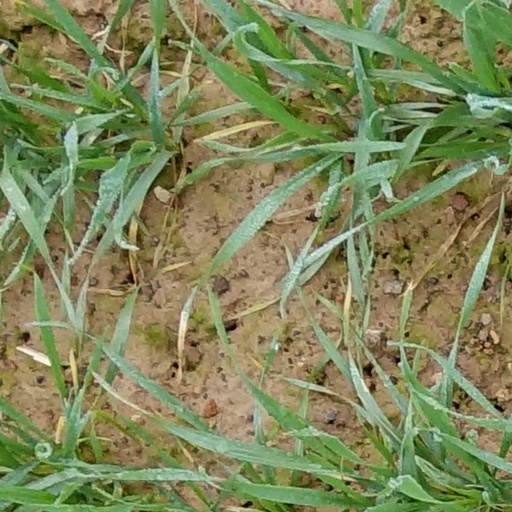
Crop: wheat